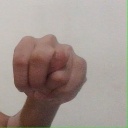
अक्षर: न